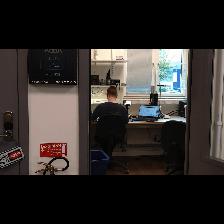
Label: Human